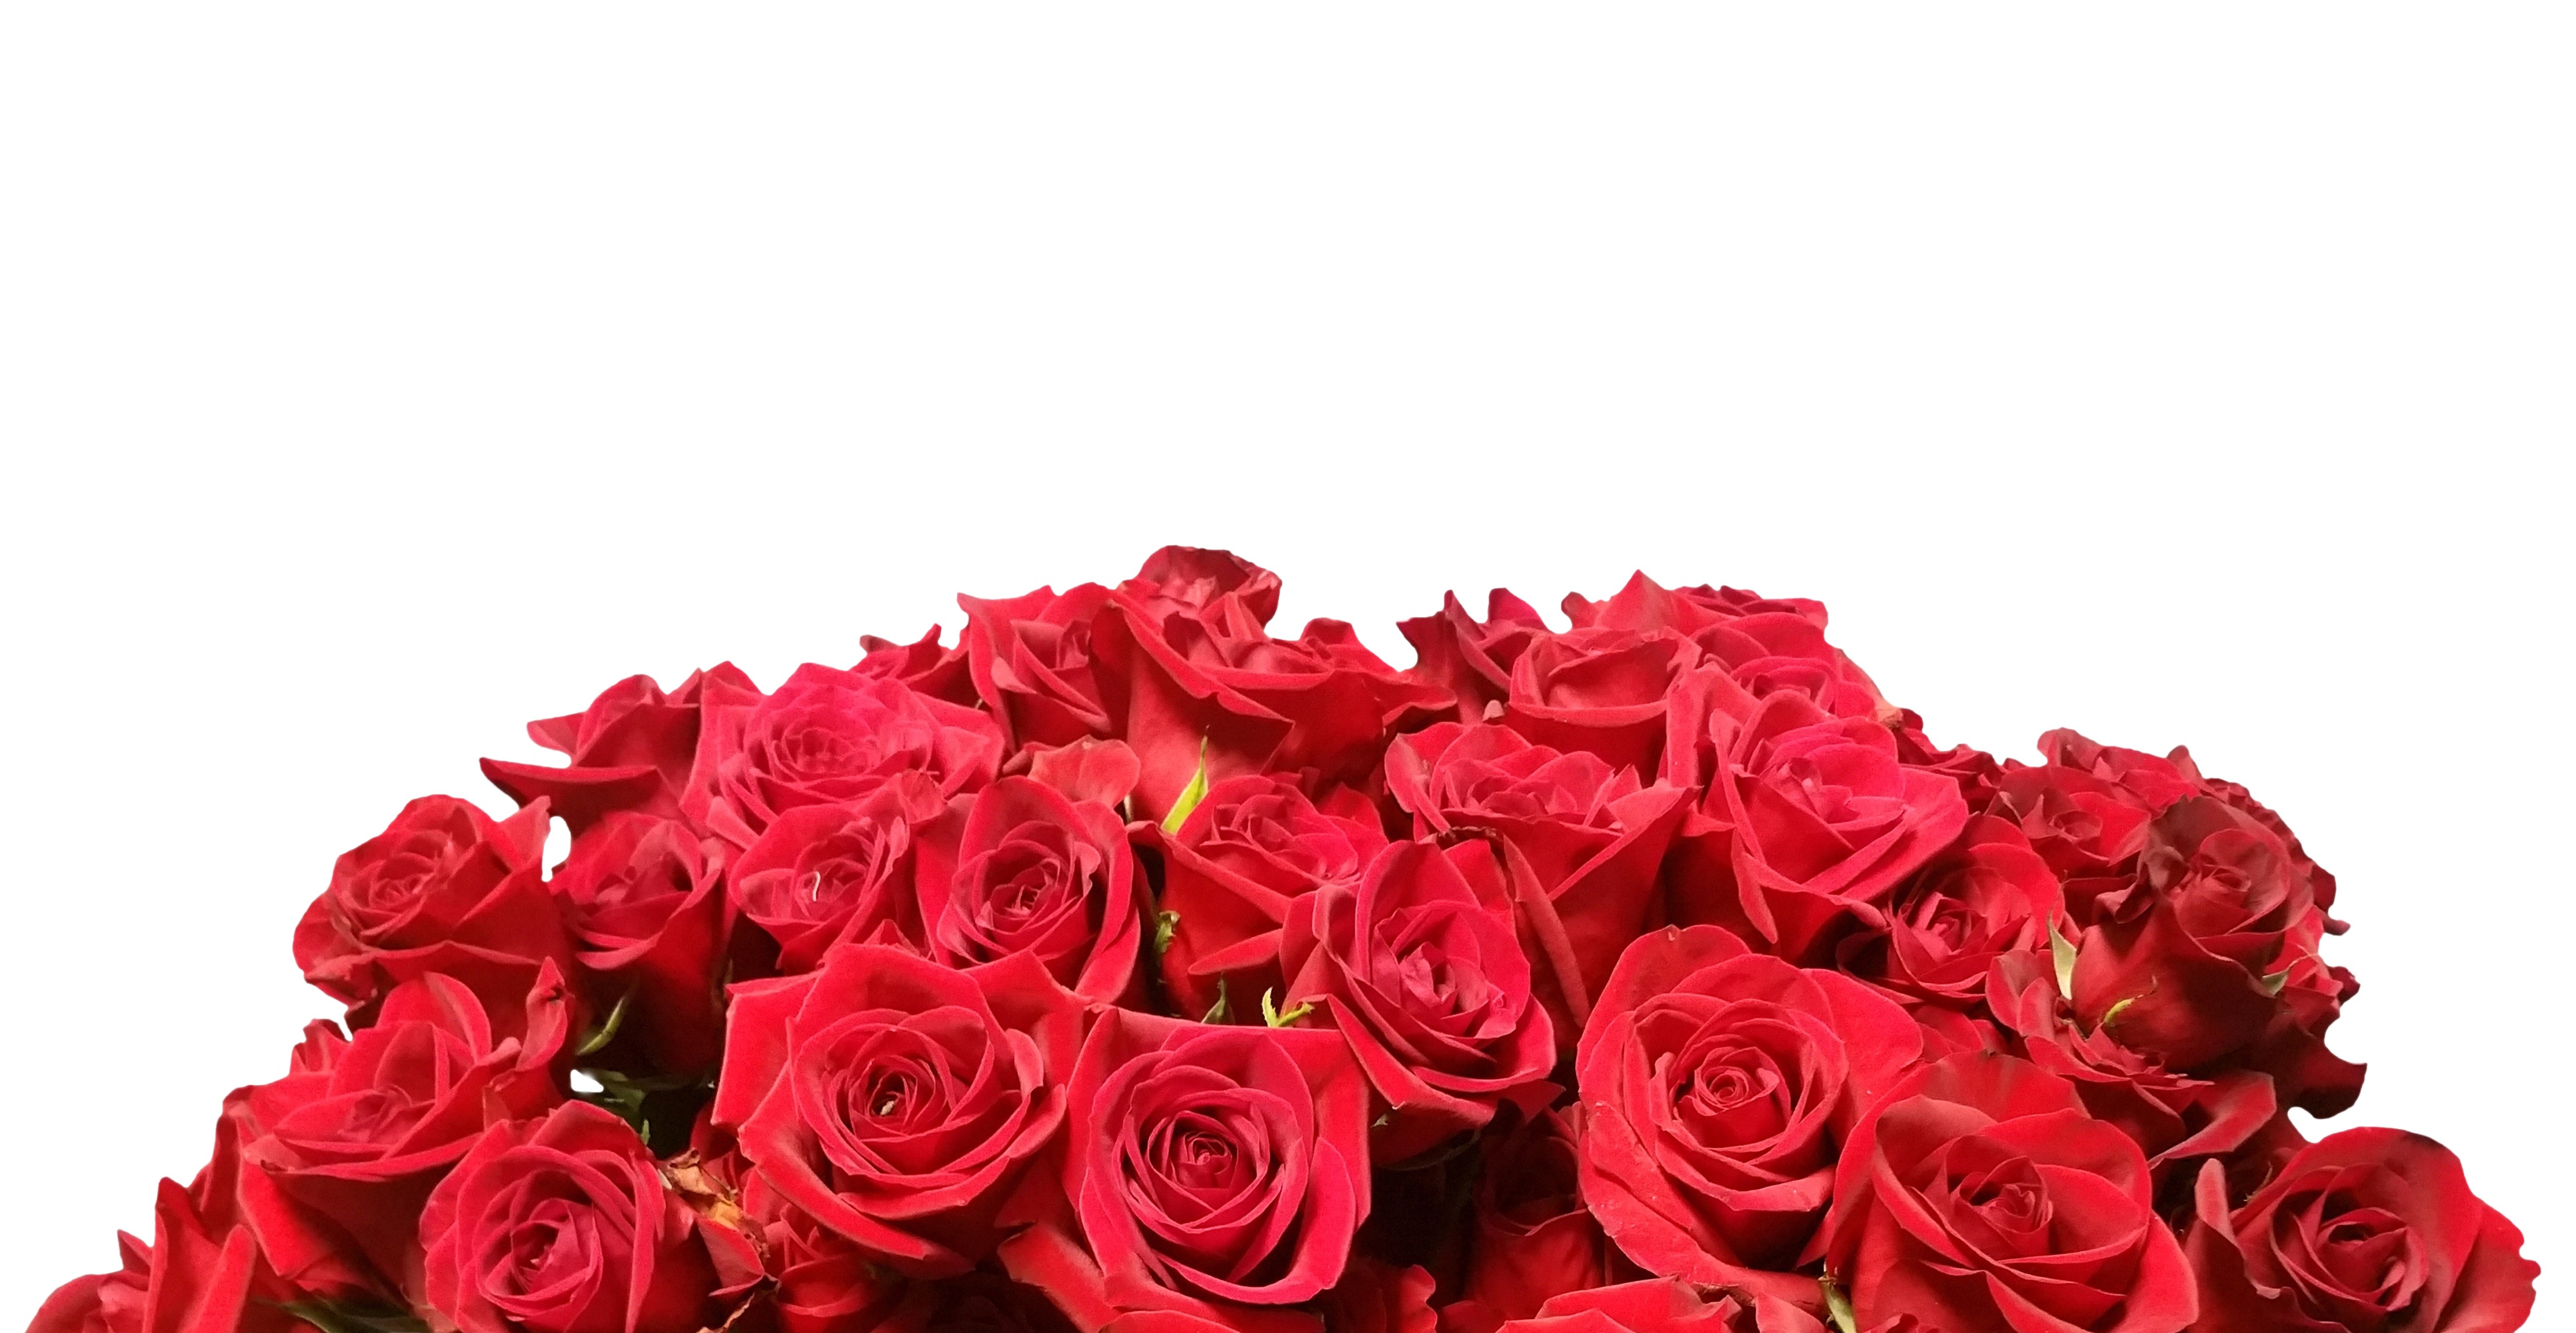
valentine day, love, red roses, flower, plant, petal, Hybrid tea rose, flower arranging, bouquet, rose, art, flowering plant, garden roses, font, cut flowers, annual plant, floristry, floribunda, rose family, rose order, peach, floral design, shrub, landscape, magenta, event, herbaceous plant, carmine, window, still life, still life photography, rosa centifolia, plant stem, electric blue, artificial flower, coquelicot, perennial plant, grass